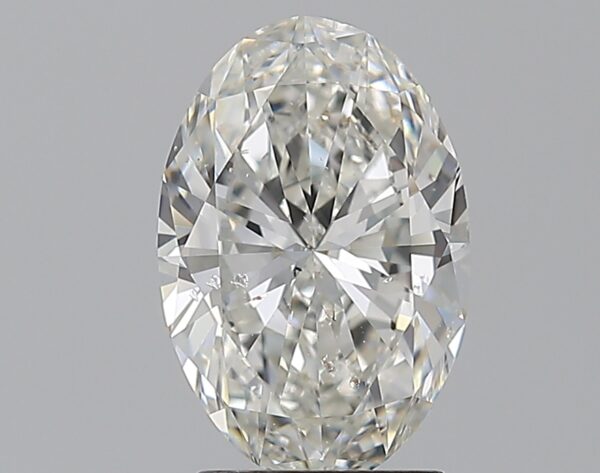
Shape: oval
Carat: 2
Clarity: SI2
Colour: H
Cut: EX
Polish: EX
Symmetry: EX
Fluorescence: F
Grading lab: GIA
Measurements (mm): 10.39 x 6.92 x 4.18